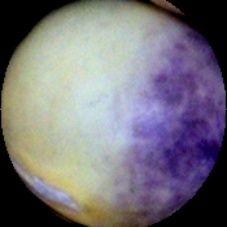
Label: Spotted